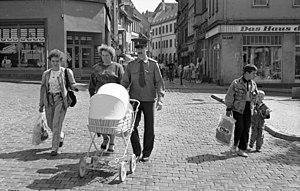
Naumbourg, en allemand Naumburg an der Saale, est une ville allemande d'environ 28 000 habitants, située dans le land de Saxe-Anhalt au bord de la Saale. Sa population est en constante diminution.